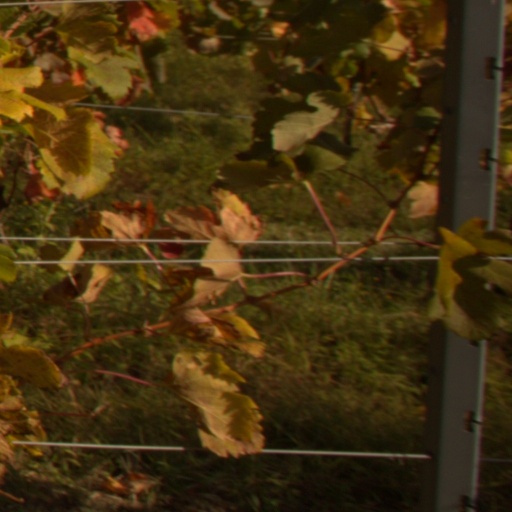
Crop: grape